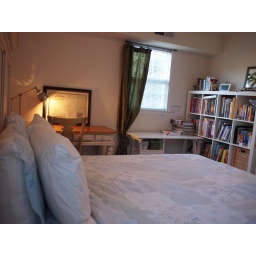
Two windows in bedroom